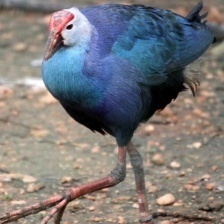
Species: PURPLE SWAMPHEN
Scientific name: PORPHYRIO PORPHYRIO
ImageNet parent category: european_gallinule